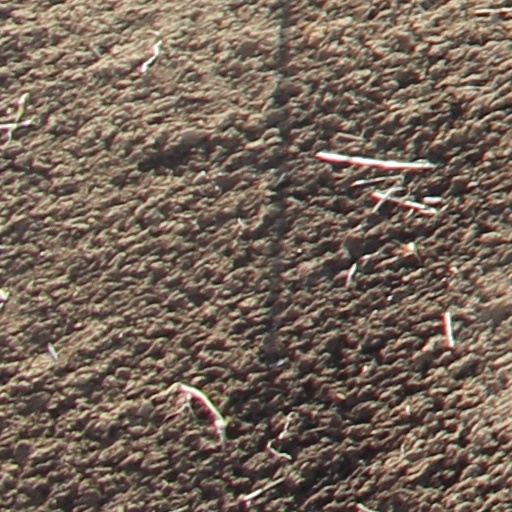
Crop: wheat